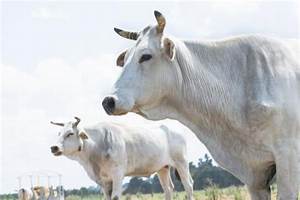
Label: cow